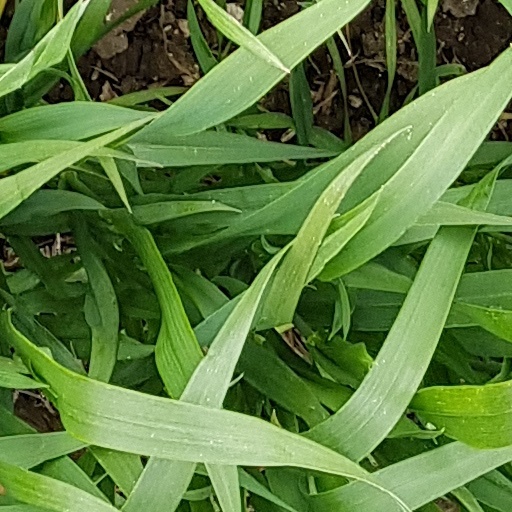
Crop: wheat